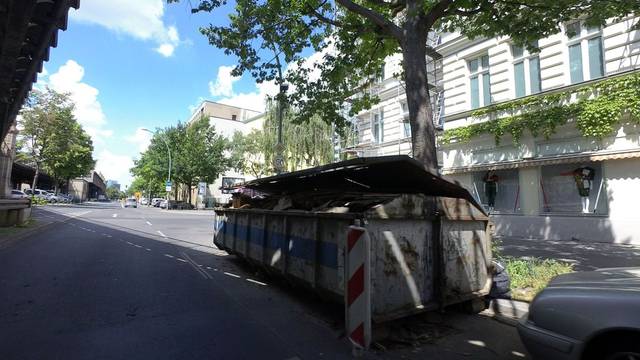
Region: Germany
Coordinates: 52.497, 13.366